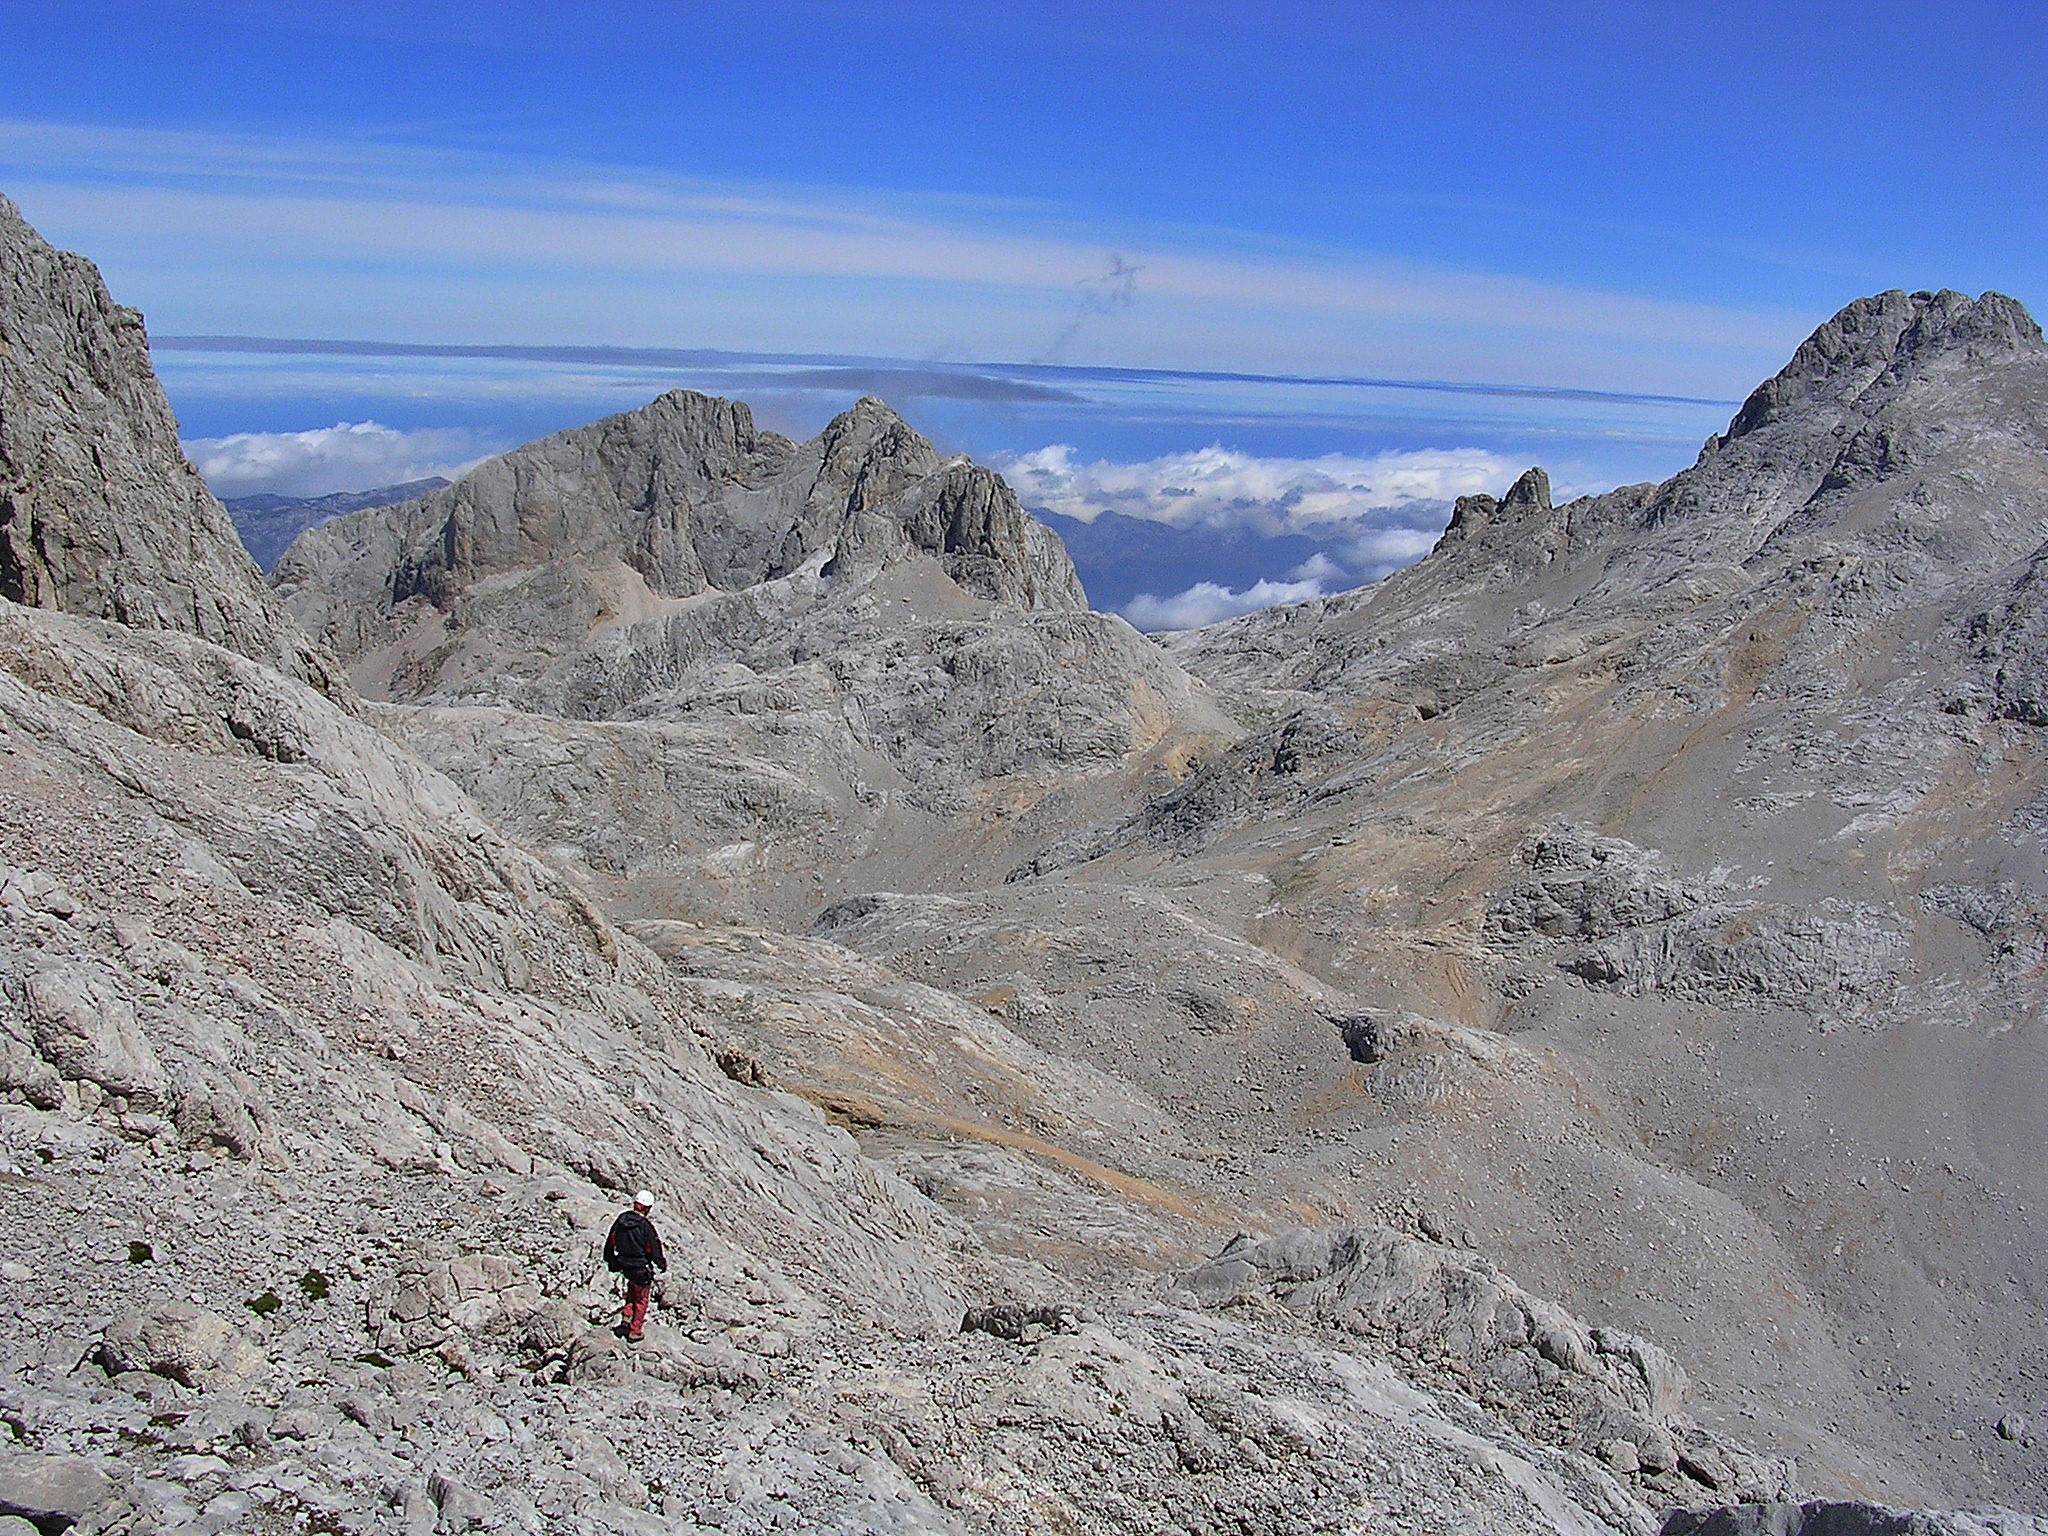
rock, wilderness, walking, mountain, snow, adventure, valley, mountain range, recreation, ridge, summit, mountaineering, clouds, geology, sports, mountains, alps, backpacking, badlands, plateau, fell, wadi, moraine, landform, picos de europa, mountain pass, mountainous landforms, geological phenomenon